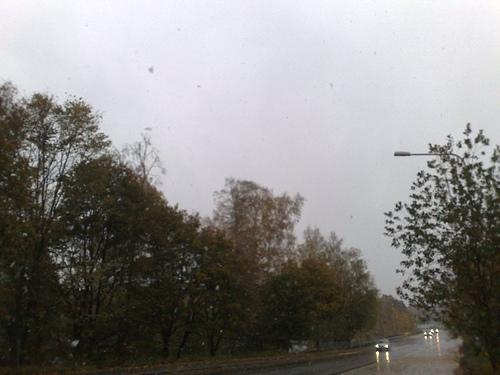
Weather: rain or strom